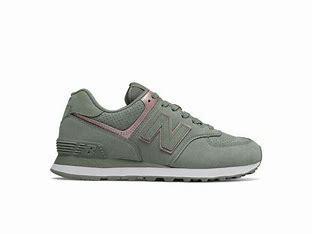
Brand: New
Model: Balance WL574